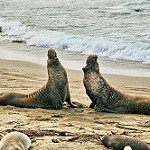
Scene: Outdoor